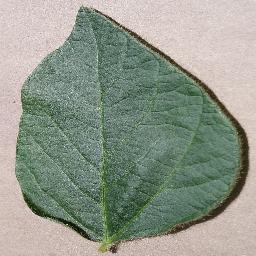
Label: Soybean___healthy